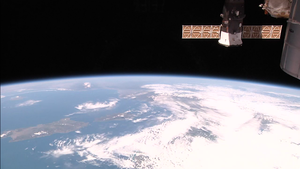
High Definition Earth Viewing est un système expérimental installé sur la plateforme de charge utile extérieure située sur le laboratoire spatial européen Columbus de la Station spatiale internationale et constitué de 4 caméras à haute définition permettant de transmettre en temps réel des images vidéo de la Terre vue de l'espace. Les vidéos sont librement disponibles pour le public sur le site web de la NASA dédié à l'imagerie de la station spatiale.